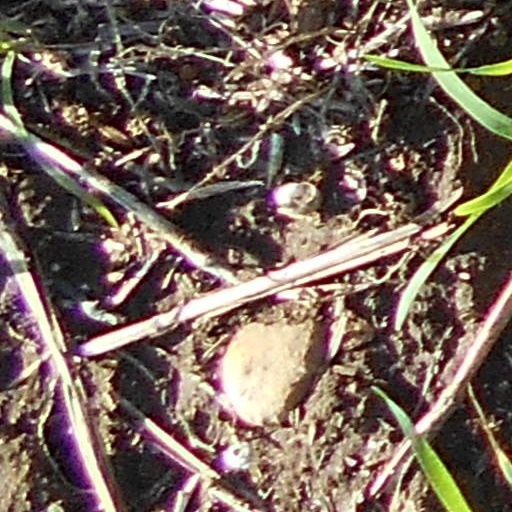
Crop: wheat